Yasuo Tanaka (politician)

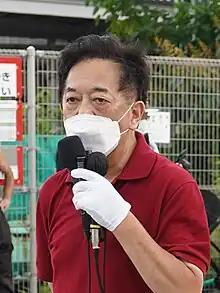
Tanaka in 2021

As president of New Party Nippon, he served in the House of Representatives of Japan in the Democratic Party and People's New Party parliamentary groups before becoming an independent (in terms of parliamentary group) in 2012. In the 2012 House of Representatives election, he lost his seat representing Hyōgo's 8th district to Kōmeitō newcomer Hiromasa Nakano – before 2009, the seat had been held by Kōmeitō's former secretary-general, Tetsuzō Fuyushiba.